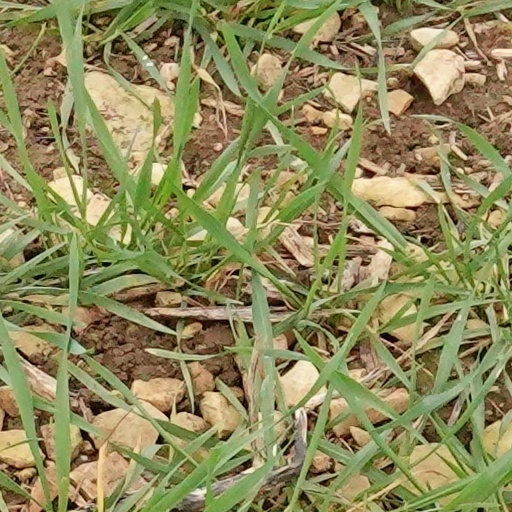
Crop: wheat